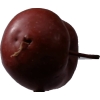
Label: Apple 18